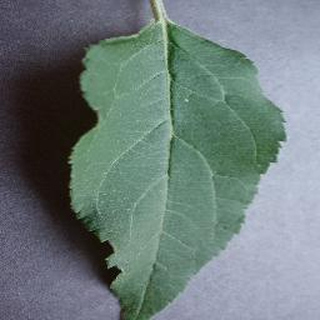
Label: healthy_apple